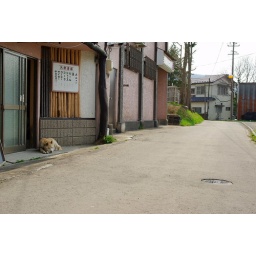
The dog which there is in front of the bar which stopped business in ancient times seems to be sad.